Eve Shapiro

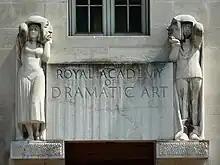
Royal Academy of Dramatic Art, London

When Shapiro emigrated to Britain she went as a student to RADA (Royal Academy of Dramatic Art) in London on a scholarship, though not as an acting student. Because a directing course was not available at that time, she trained as a stage manager. In 1956 the academy's Director of Stage Management, Dorothy Tenham, had started training students to be stage managers in a very limited programme. Shapiro, in 1959, was only the fourth student to enter the course. "The good thing about the stage management program", she recalled, "is that you watch very, very good directors, and I was lucky, I saw some really marvellous people working." To another interviewer she remarked that "I learned from observation, as I went along."